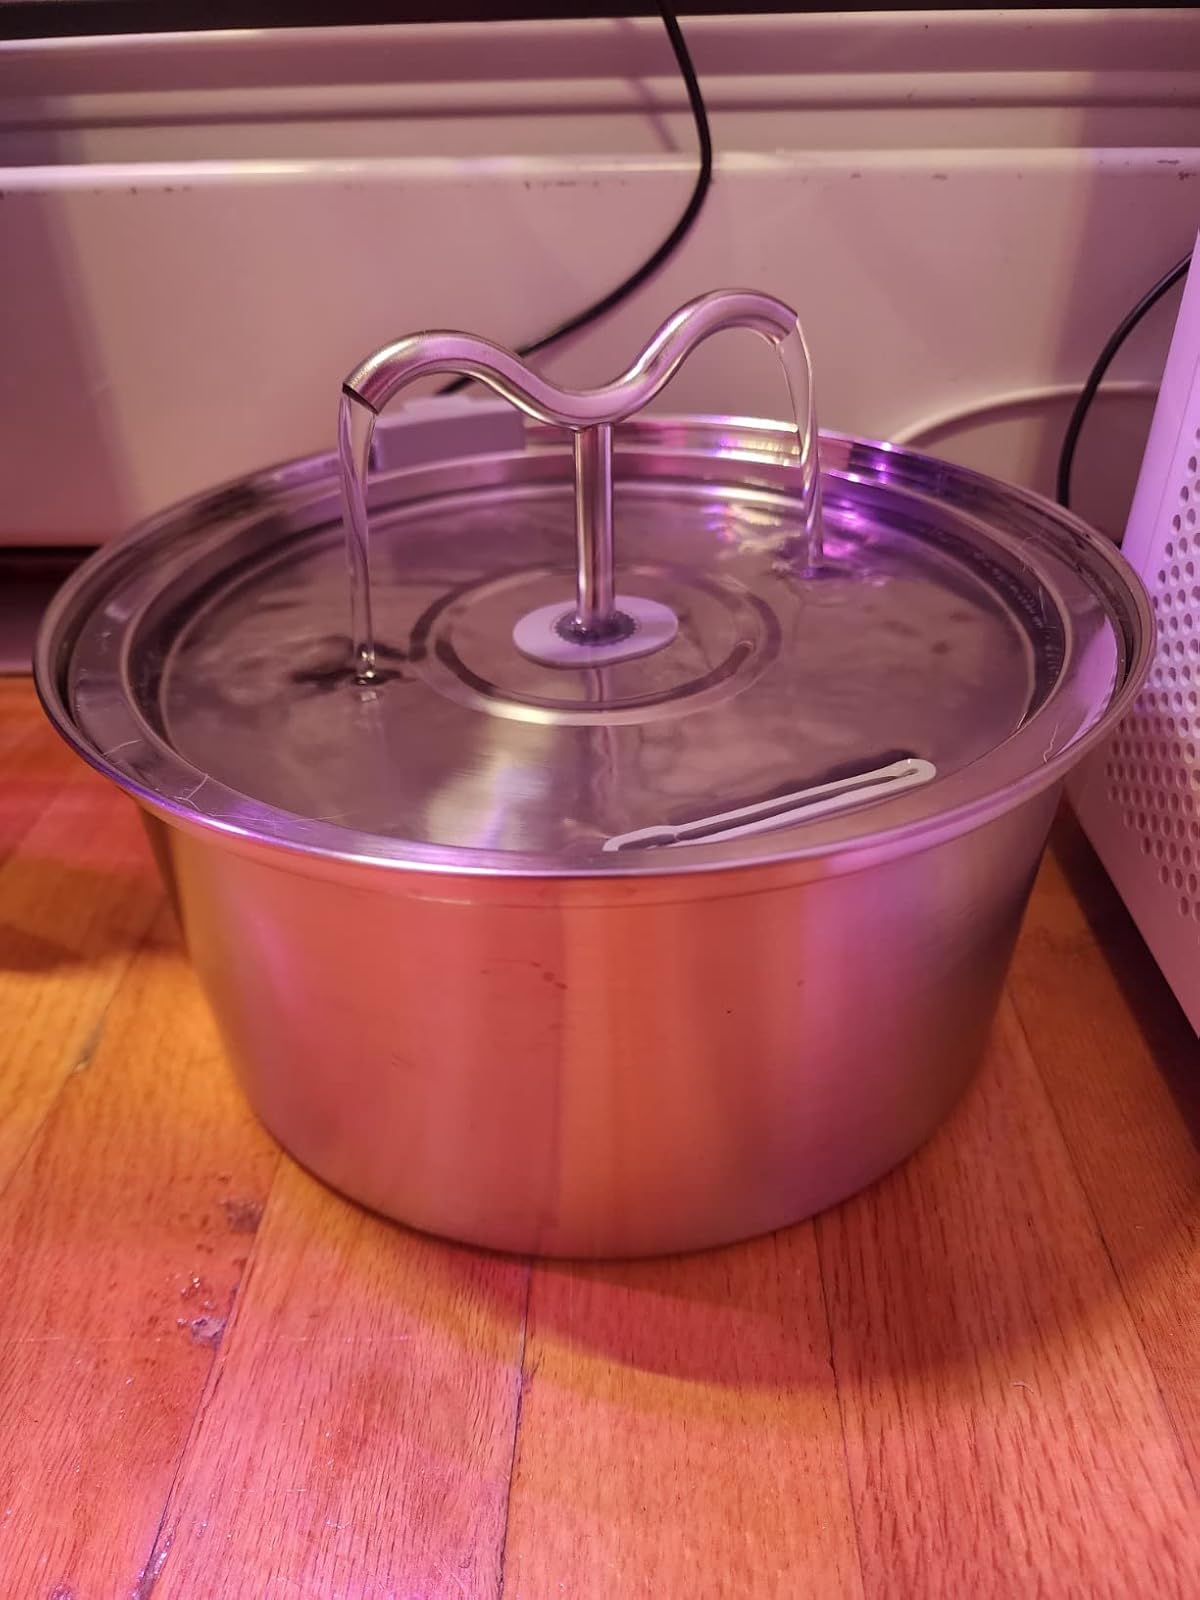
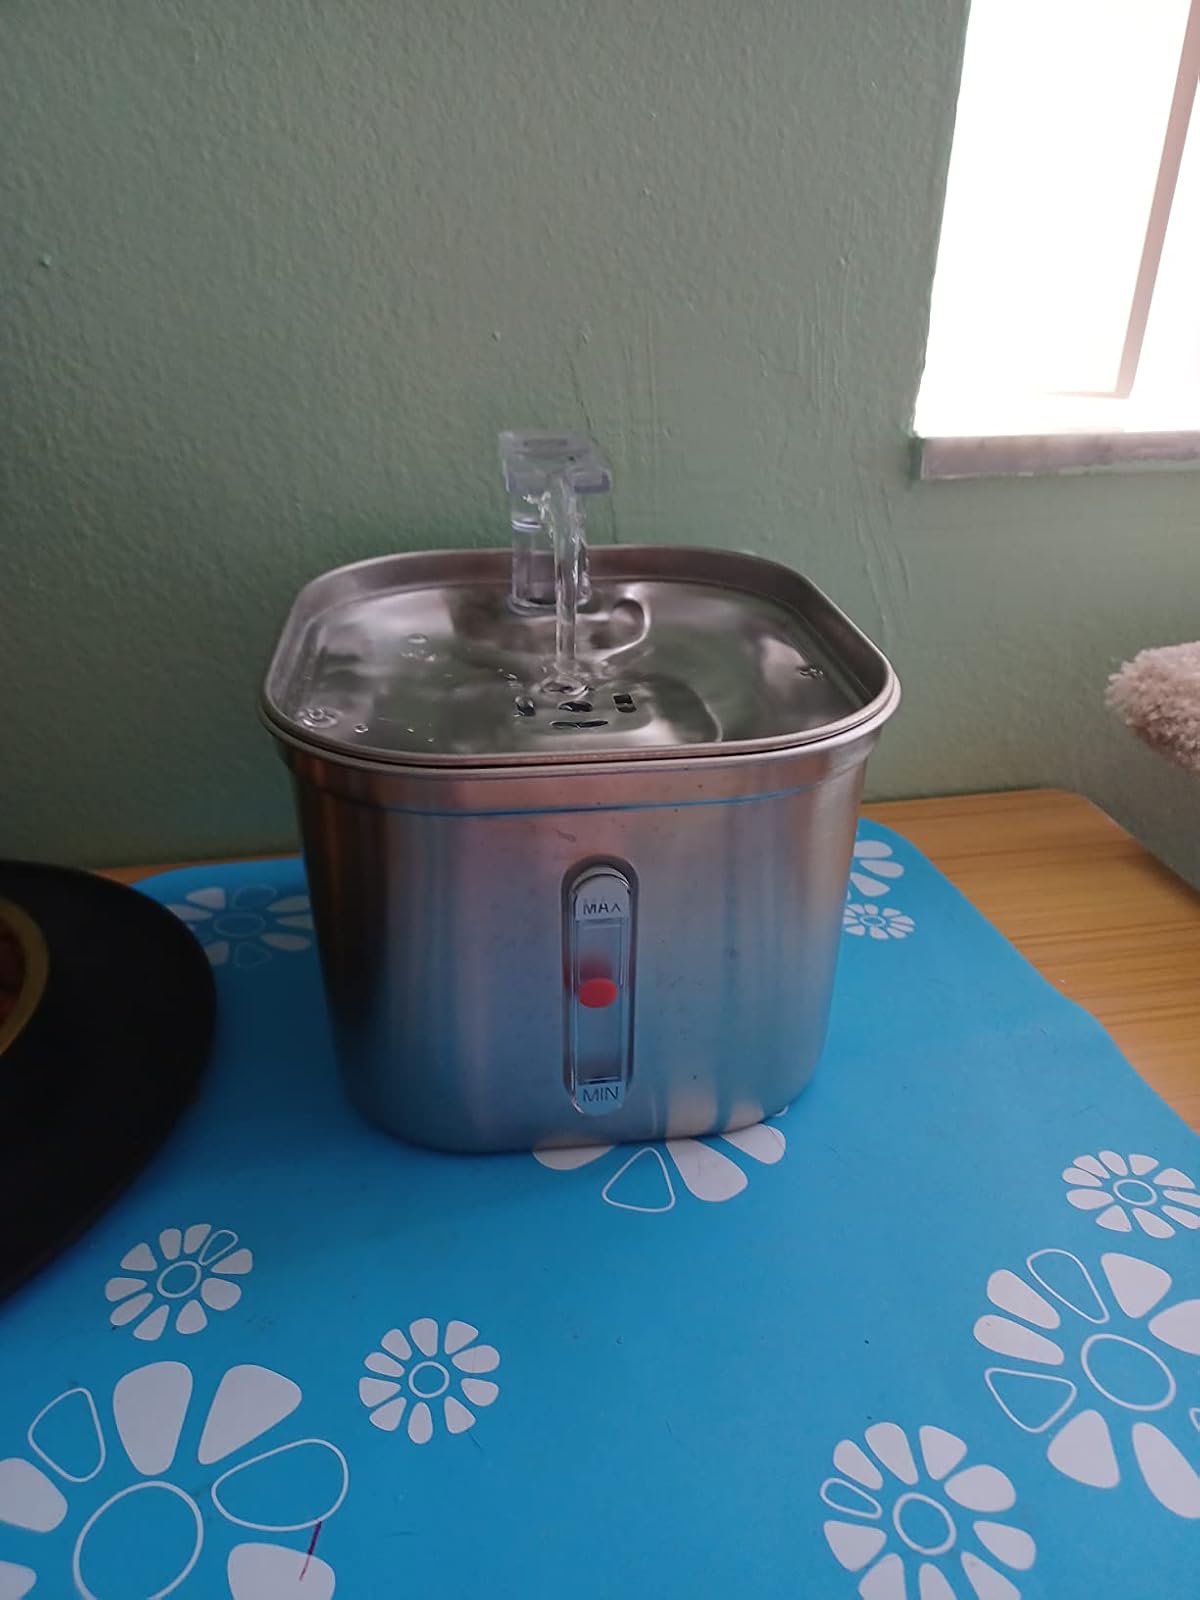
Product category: items_bowl
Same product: no